Asian Latin Americans

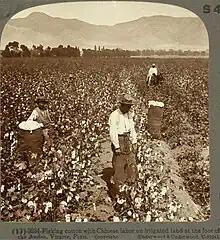
Chinese immigrants working in the cotton crop (1890) in Peru.

The first Asian Latin Americans were Filipinos who made their way to Latin America (primarily to Cuba and Mexico and secondarily to Argentina, Colombia, Panama and Peru) in the 16th century, as slaves, crew members, and prisoners during the Spanish colonial rule of the Philippines through the Viceroyalty of New Spain, with its capital in Mexico City. For two and a half centuries (between 1565 and 1815) many Filipinos and Chinese sailed on the Manila-Acapulco Galleons, assisting in the Spanish Empire's monopoly in trade. Some of these sailors never returned to the Philippines and many of their descendants can be found in small communities around Baja California, Sonora, Mexico City, Peru and others, thus making Filipinos the oldest Asian ethnic group in Latin America.